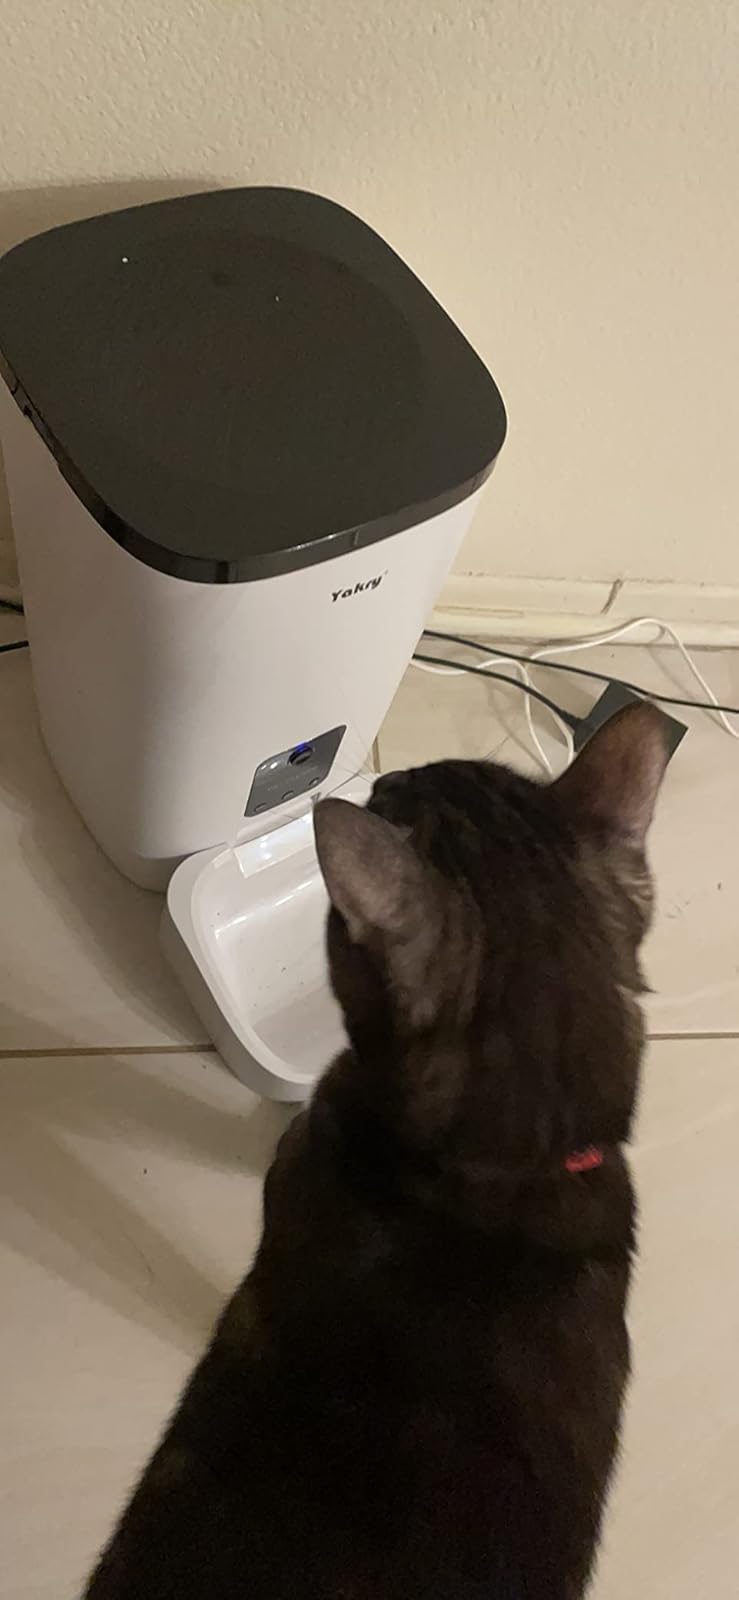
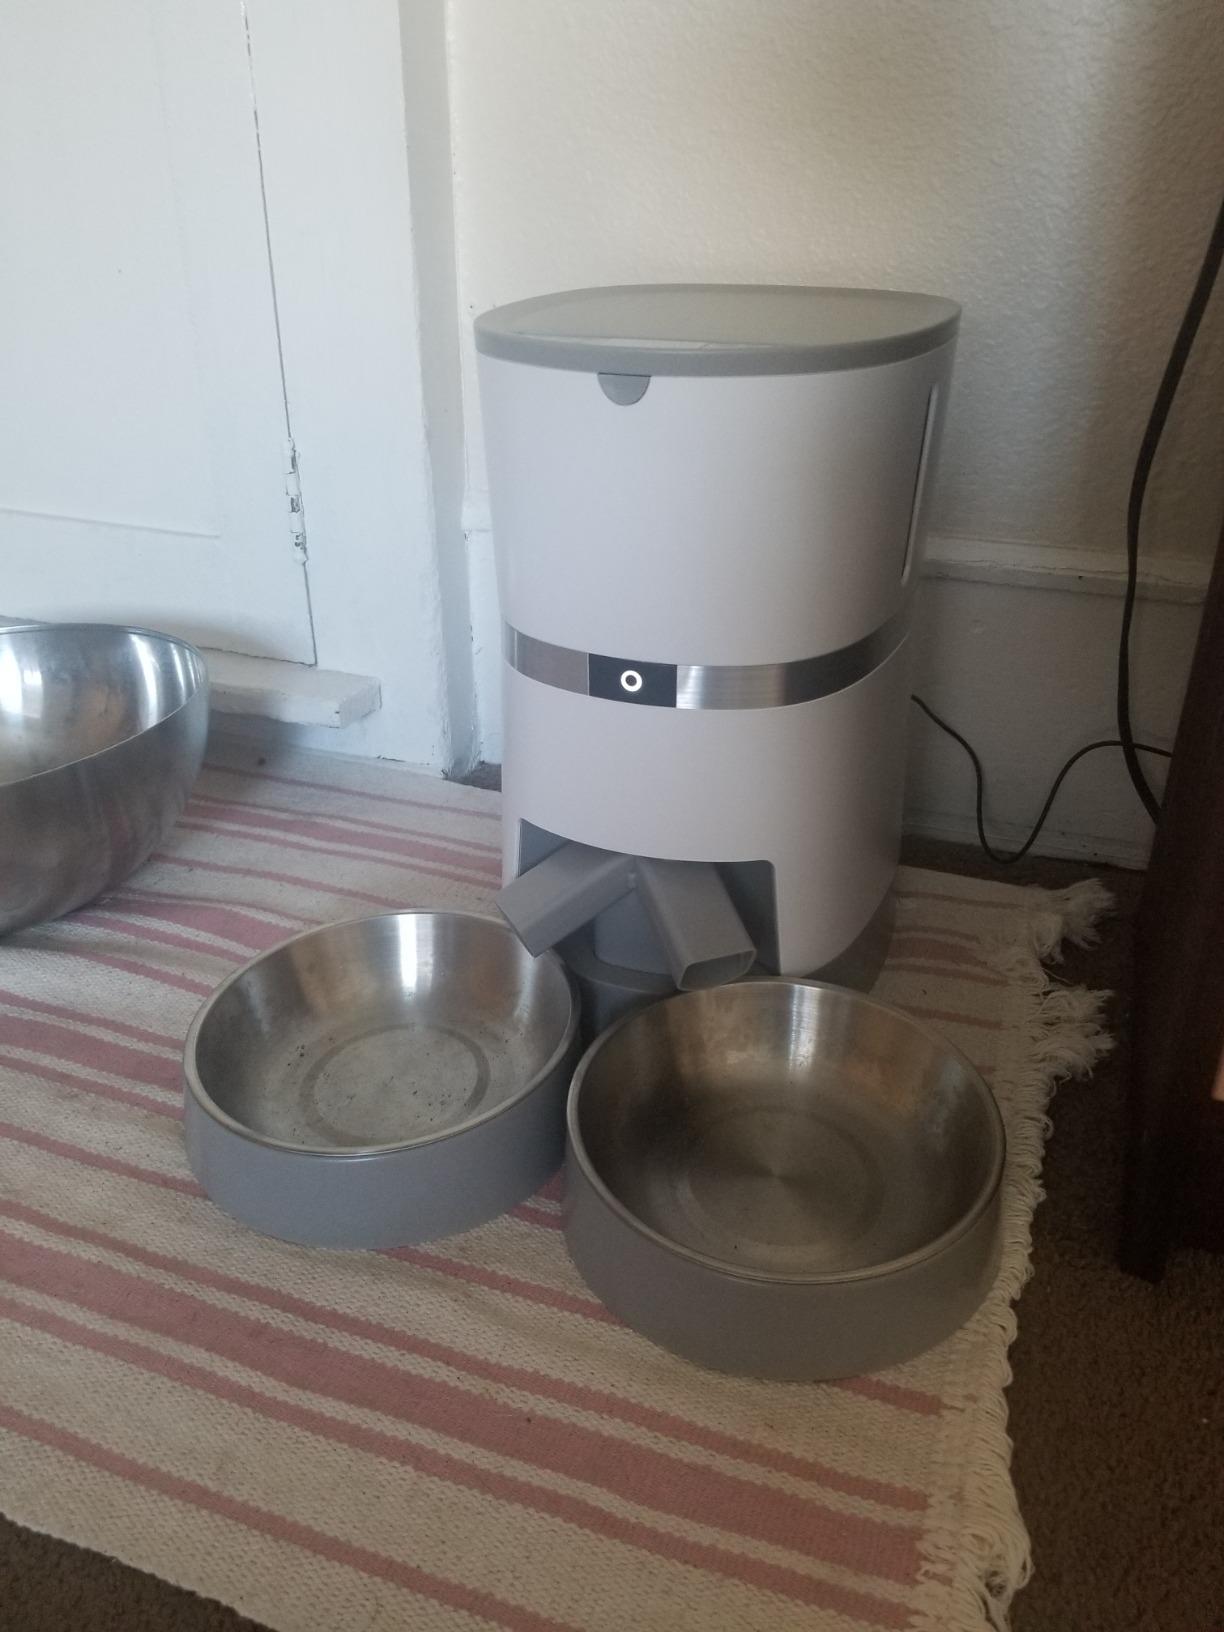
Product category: items_feeder
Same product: no